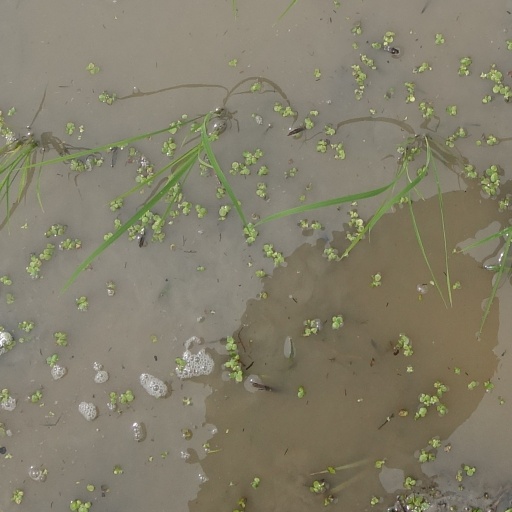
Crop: rice